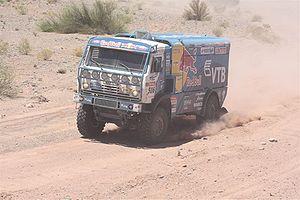
Le Rallye Dakar est un rallye-raid, créé par Thierry Sabine et lancé pour la première fois en décembre 1978. Il s'est disputé depuis lors chaque année, sauf en 2008, entre la fin décembre et la mi-janvier. Initialement disputé en partie en Europe et majoritairement en Afrique, l'épreuve se dispute en Amérique du Sud de 2009 à 2019 puis en Arabie saoudite à partir de 2020. Ce rallye est actuellement organisé par l'organisateur d'événements sportifs français Amaury Sport Organisation.
Firdaus Saripowitsch Kabirow, né le 19 mai 1961 à Kazan, est un pilote de rallyes russe, spécialiste de rallyes-raids en camions.